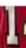
Number: 1